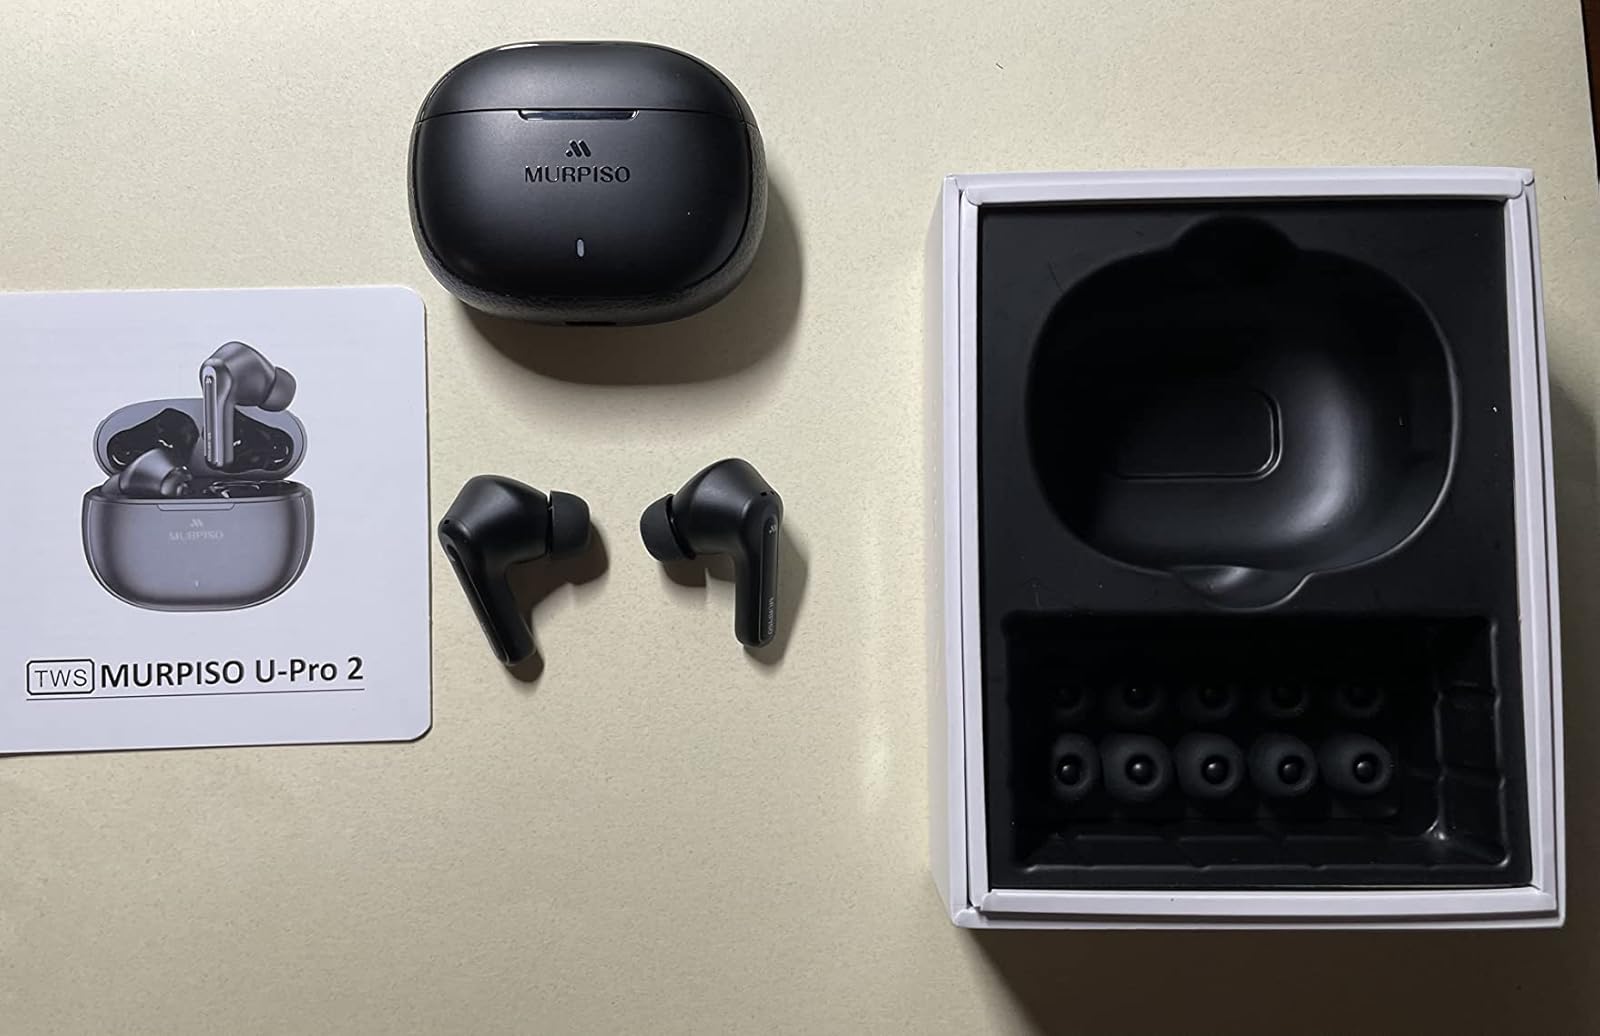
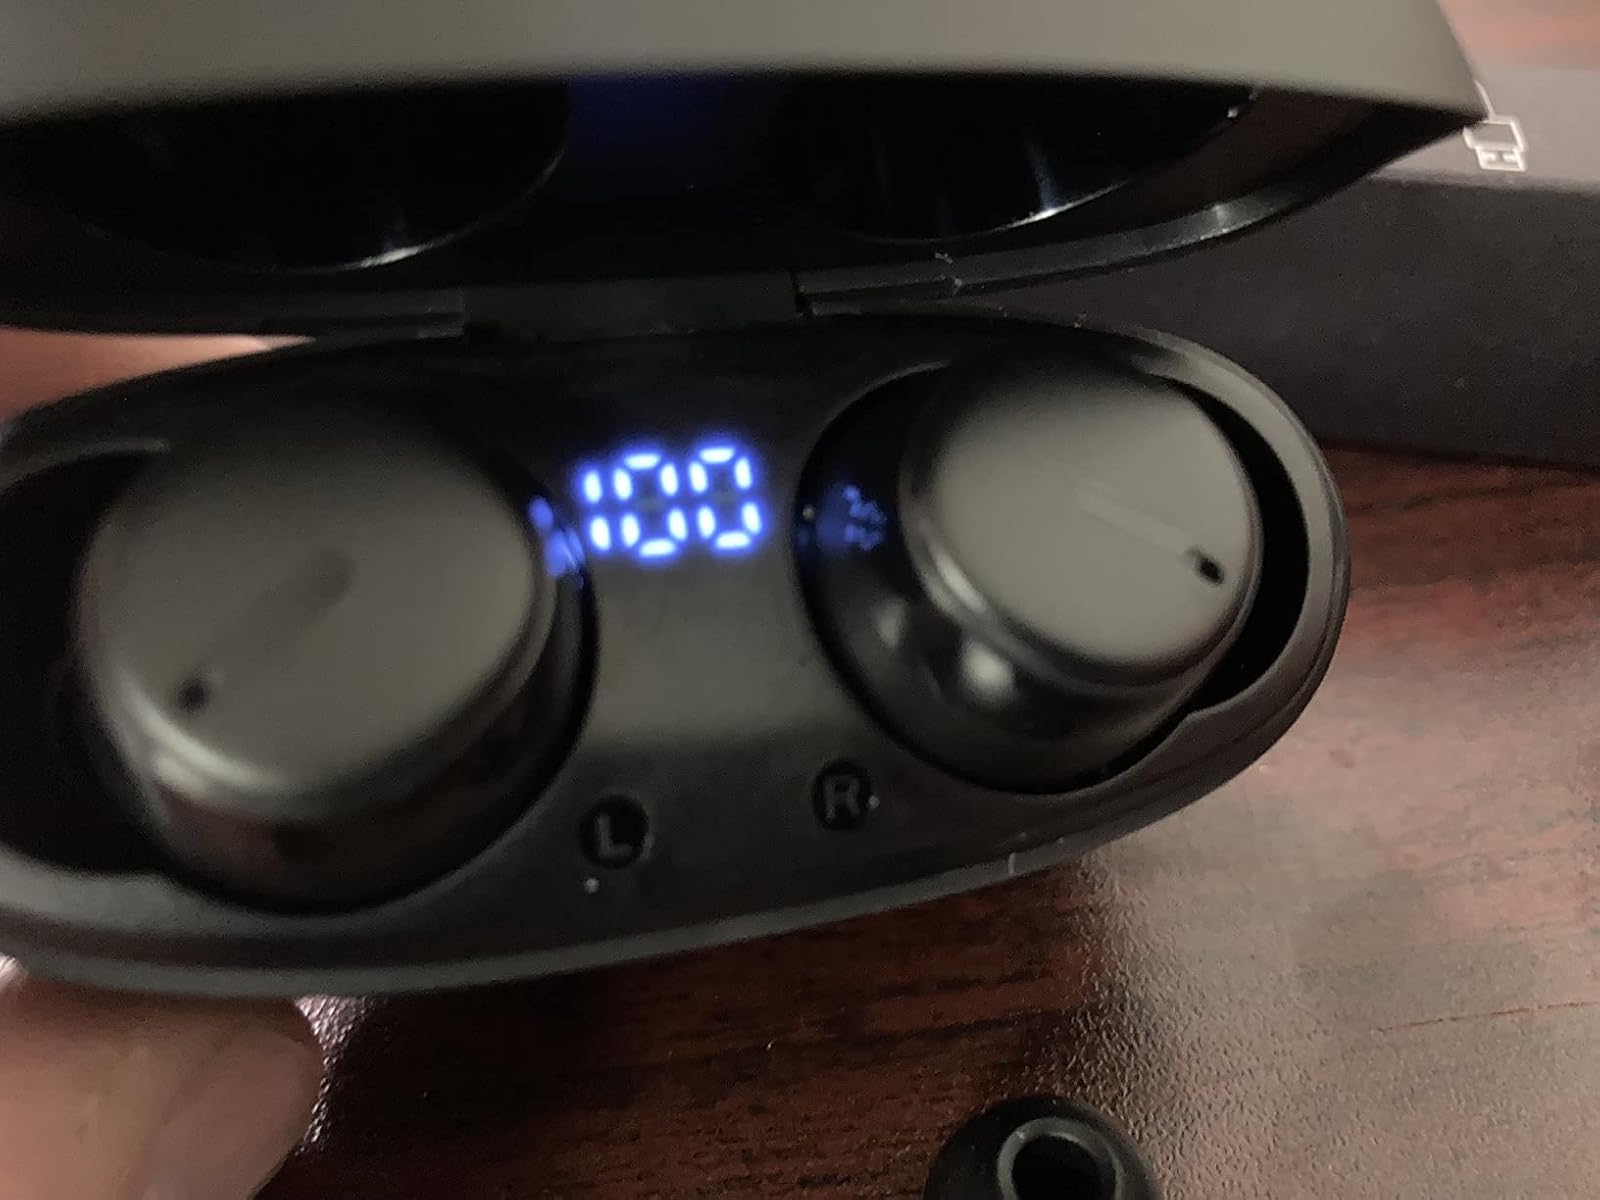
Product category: earbuds
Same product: no